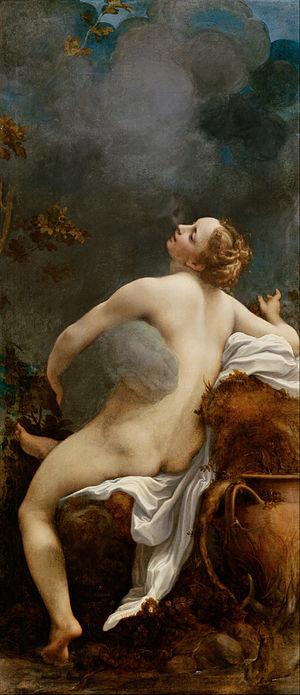
Paul-Marie Veyne, né le 13 juin 1930 à Aix-en-Provence, est un historien français.